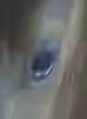
Face region: eyes (orbital_tightening_and_eye_area)
Pain indicator: not_present